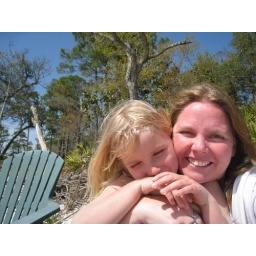
Campbell and Sabina playing at the beach in front of the house